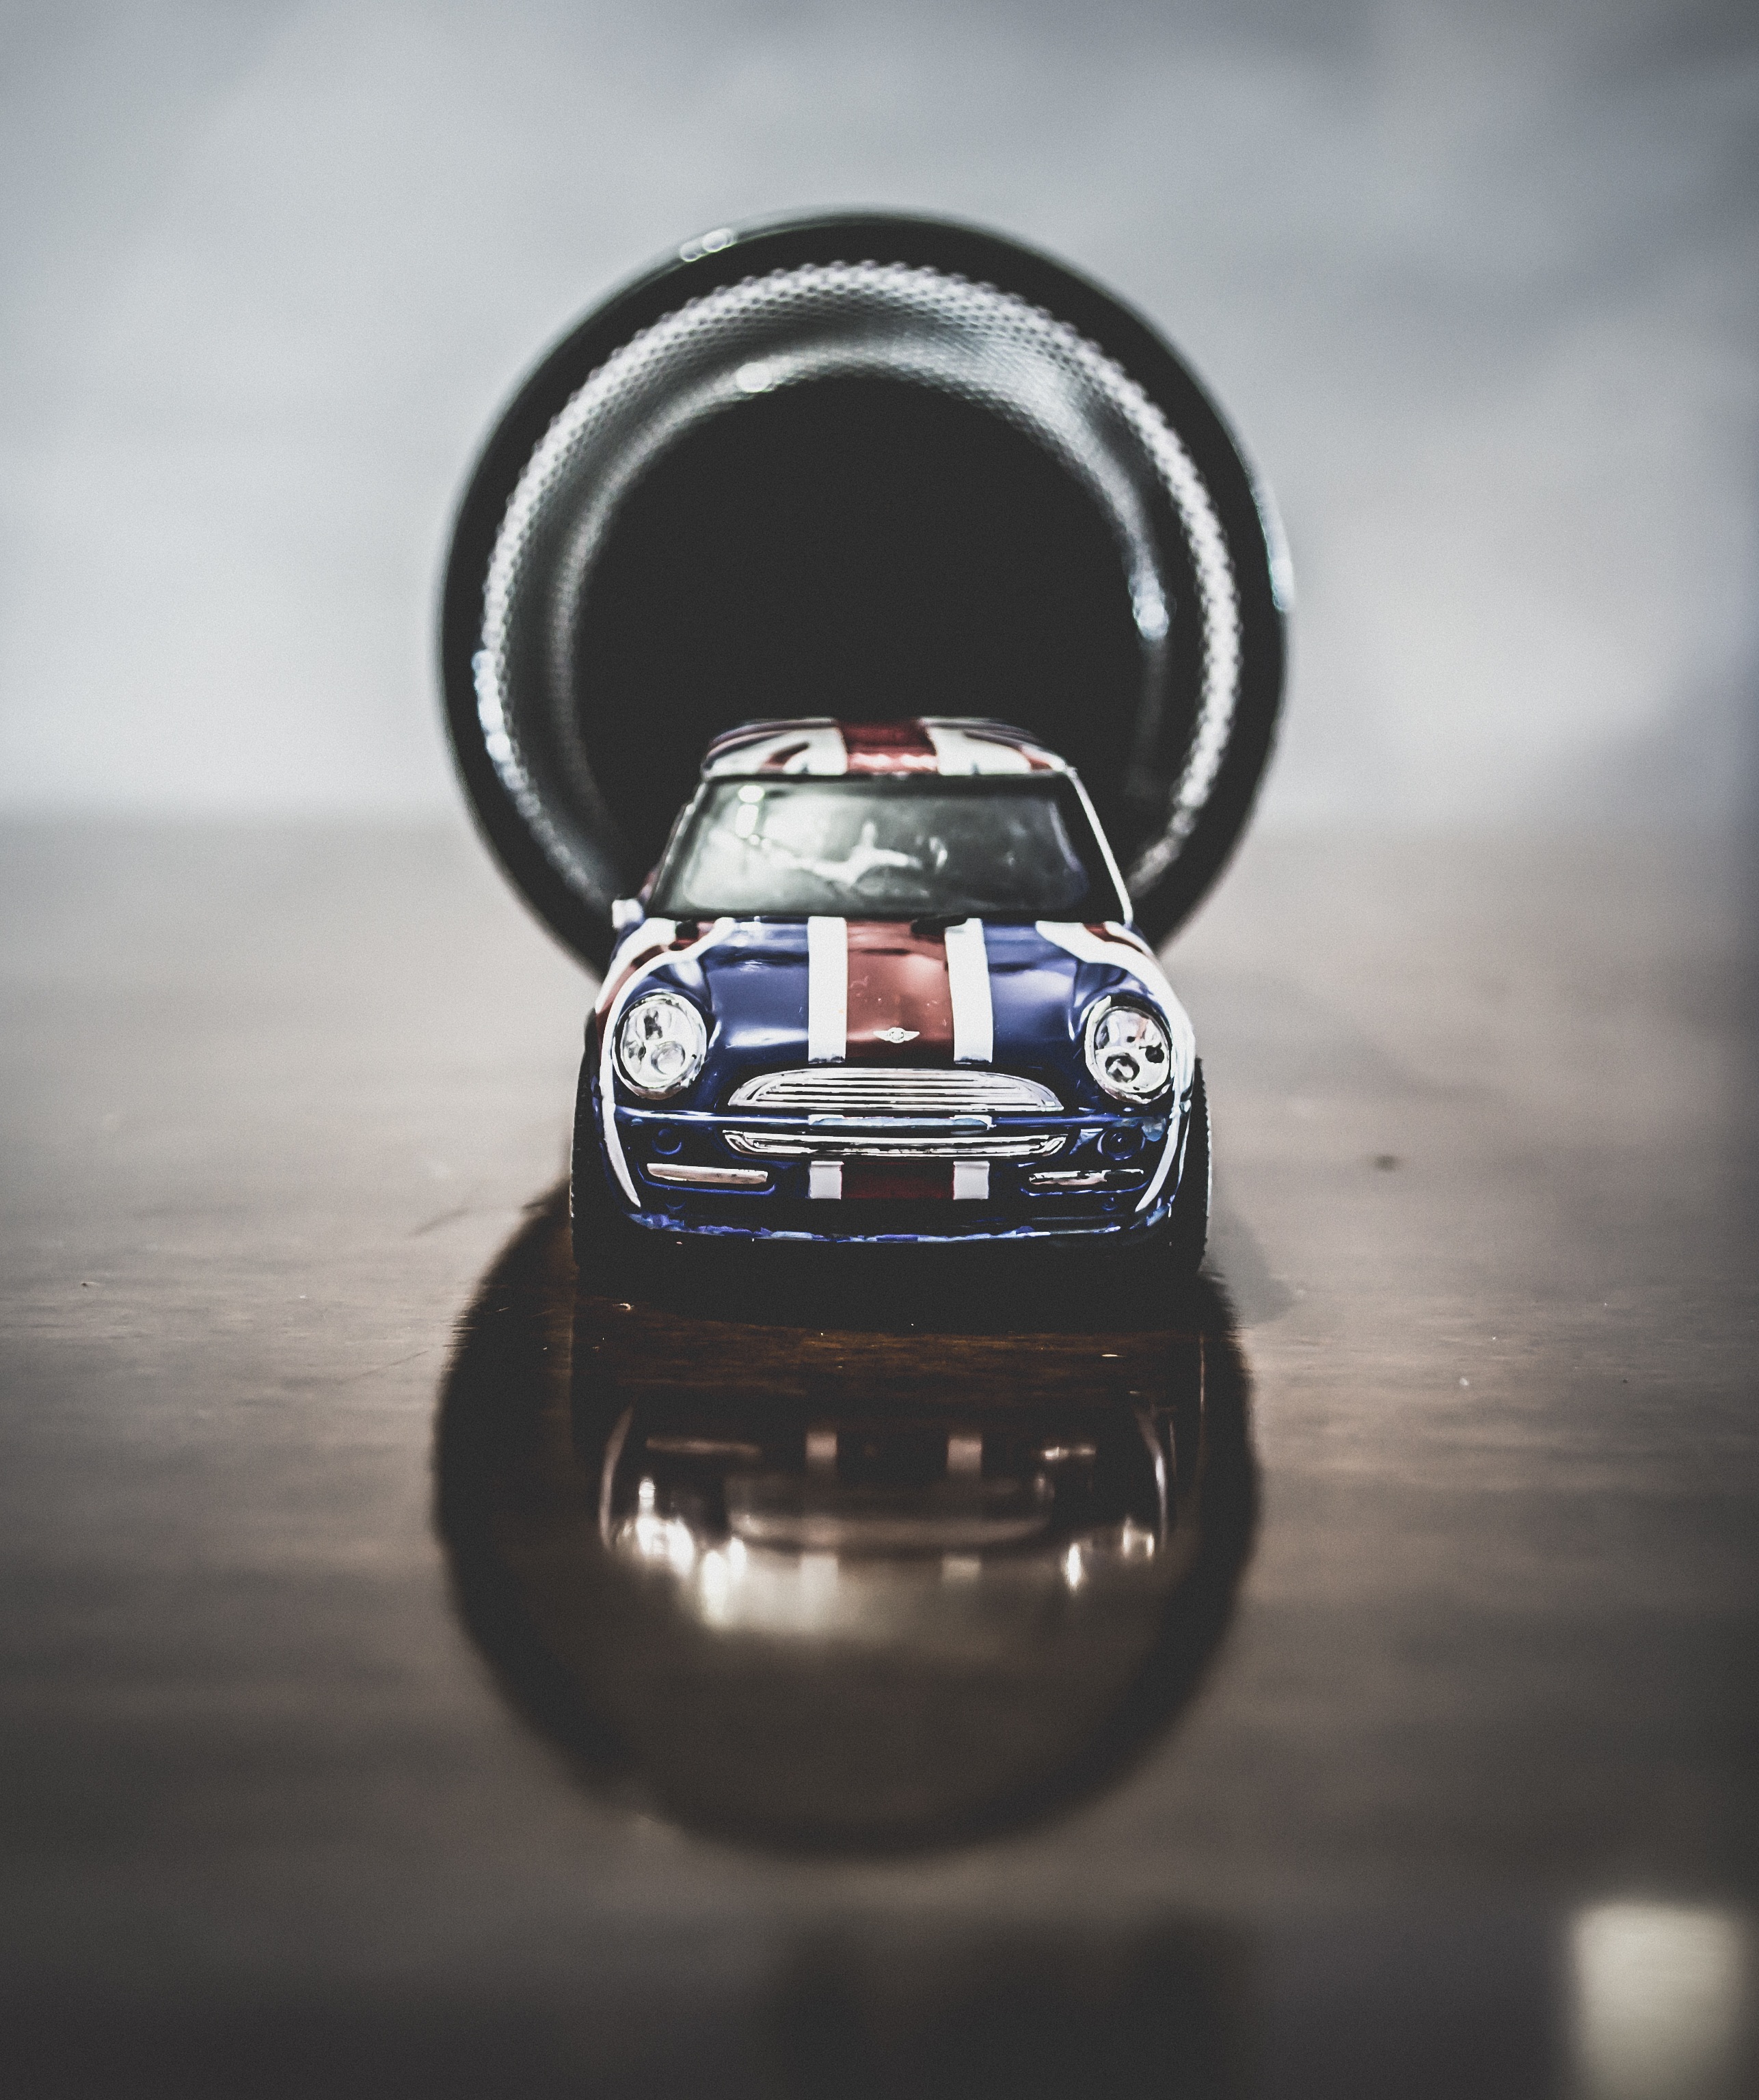
light, car, wheel, driving, model, vehicle, auto, machine, steering wheel, mini cooper, land vehicle, automobile make, automotive design